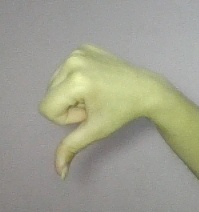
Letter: waw